Tarmacadam

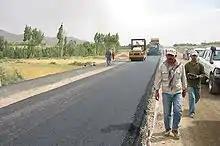
A smooth tarmac road with a roller engine in action

Tarmacadam or tarmac is a concrete road surfacing material made by combining tar and macadam (crushed stone and sand), patented by Welsh inventor Edgar Purnell Hooley in 1902. It is a more durable and dust-free enhancement of simple compacted stone macadam surfaces invented by Scottish engineer John Loudon McAdam in the early 19th century. The terms "tarmacadam" and "tarmac" are also used for a variety of other materials, including tar-grouted macadam, bituminous surface treatments and modern asphalt concrete.